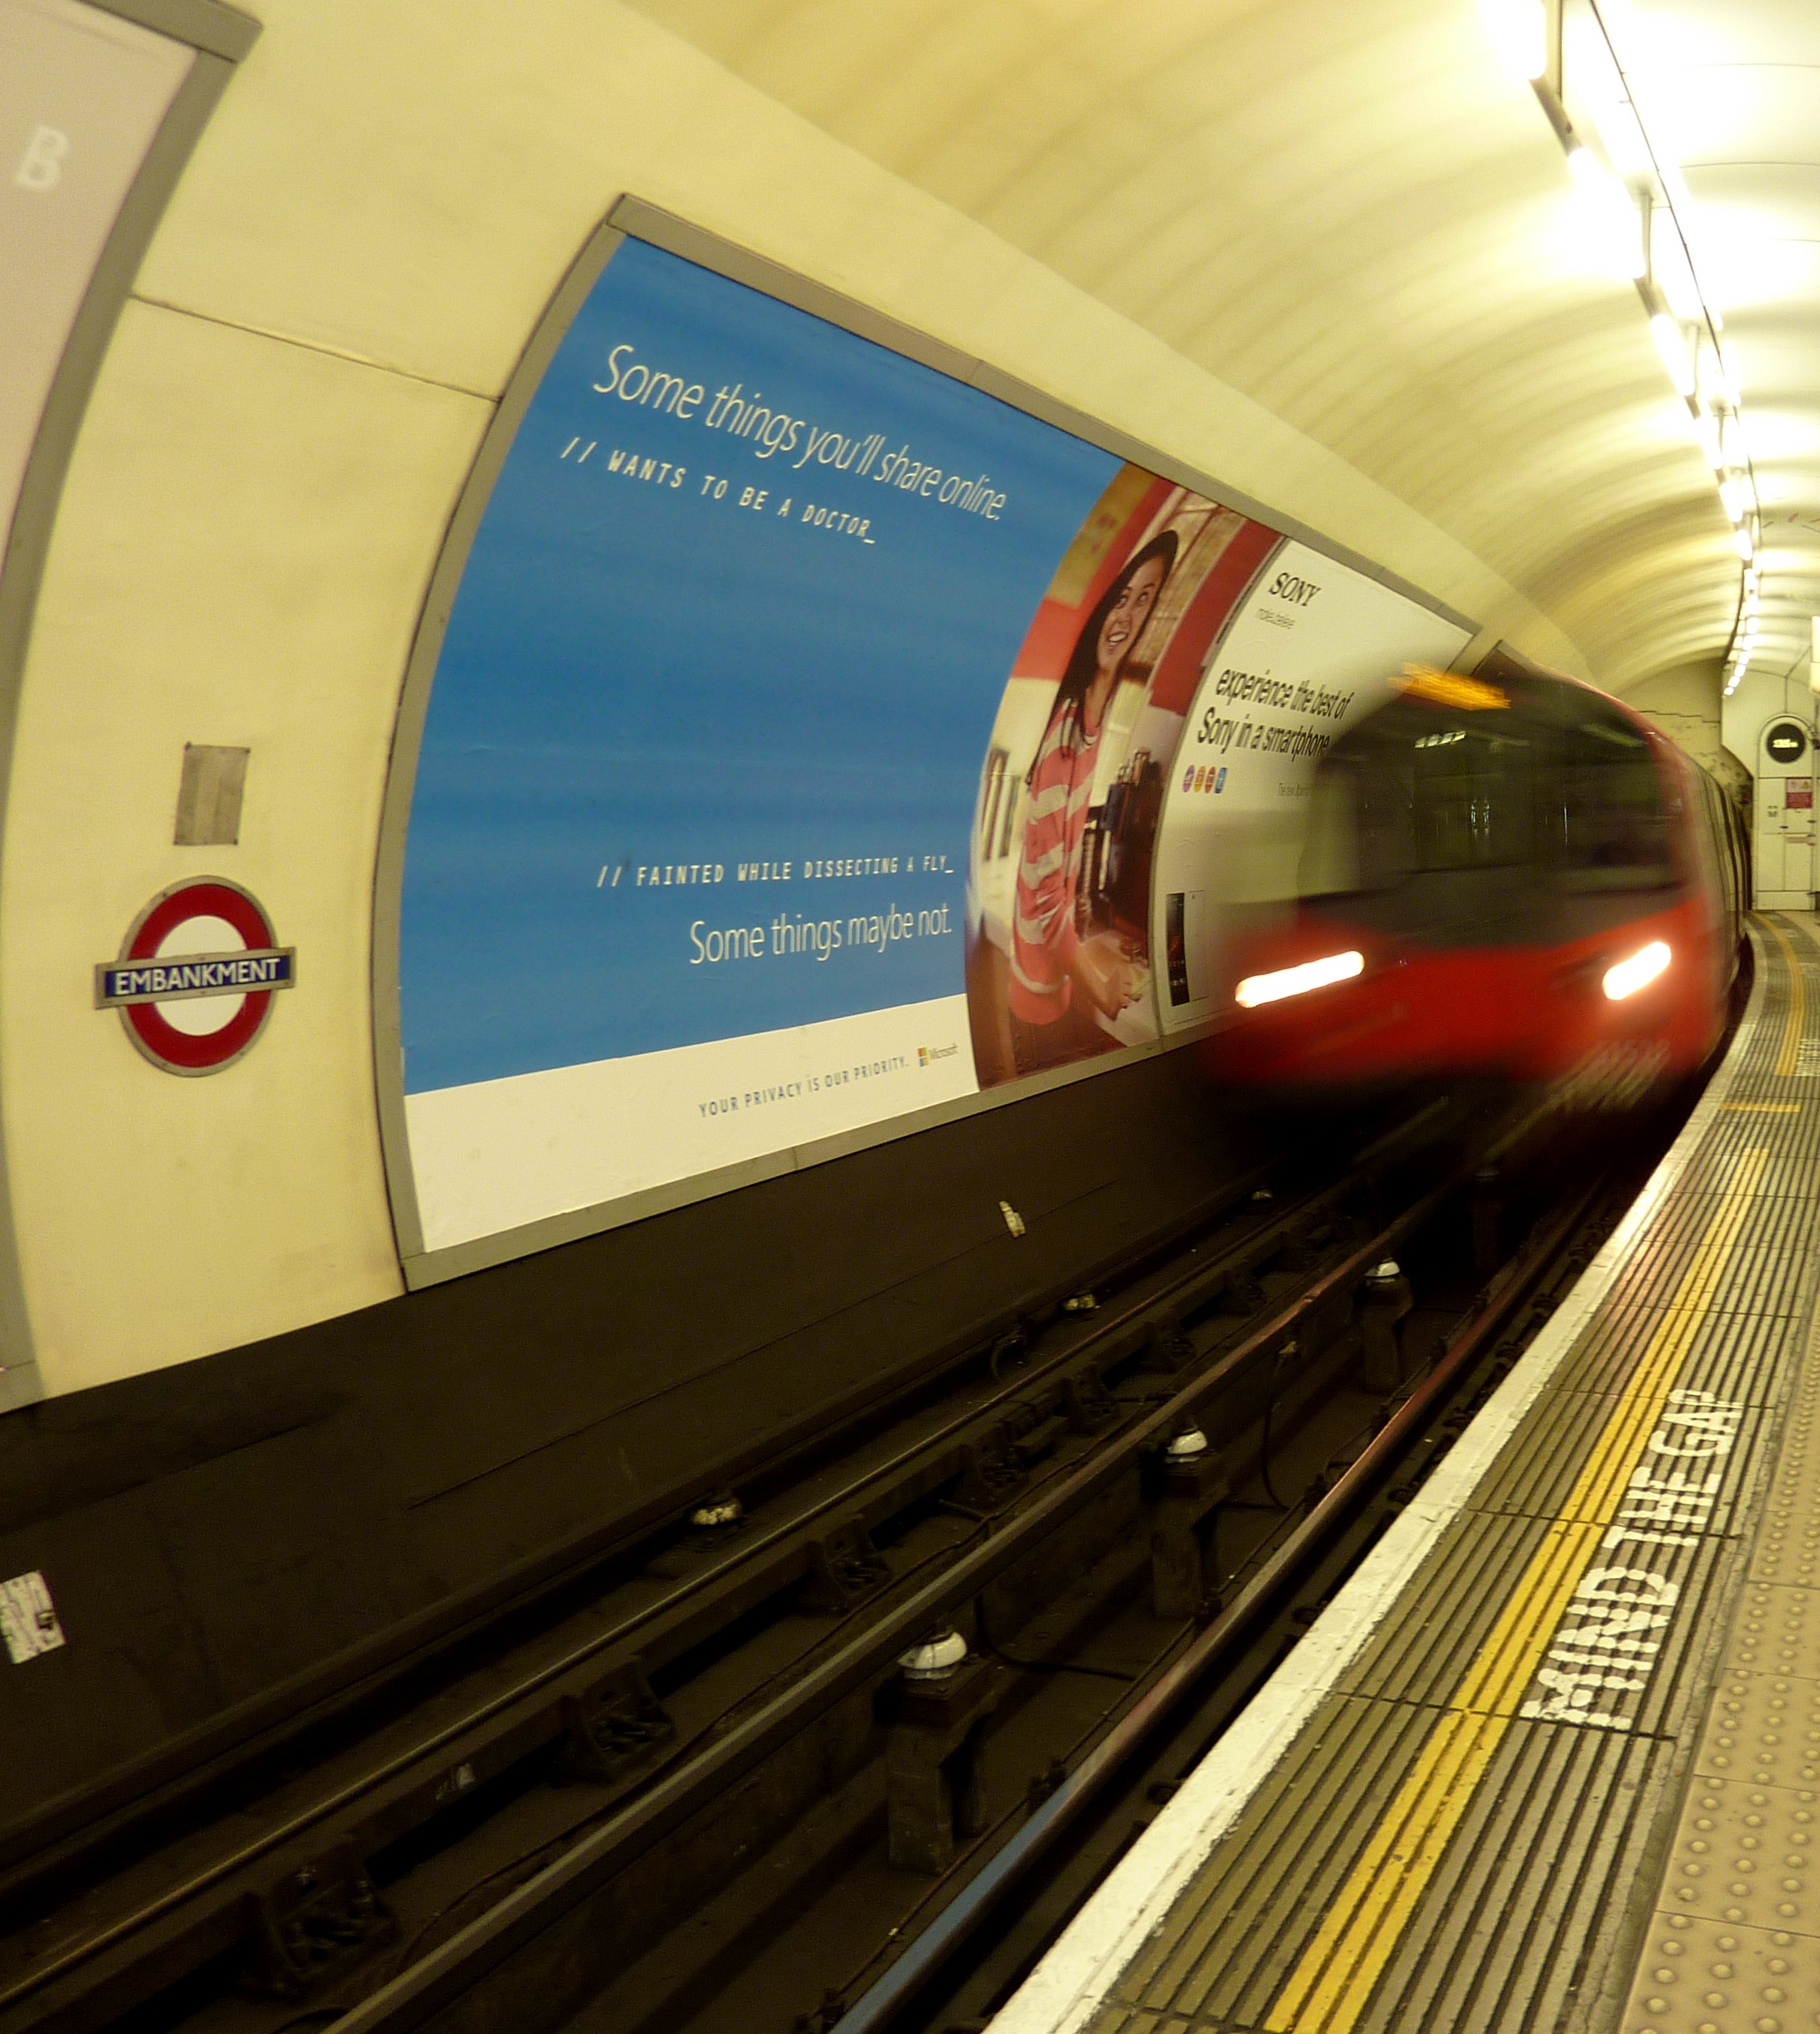
track, tube, train, subway, metro, transport, vehicle, public transport, metro station, london, rail transport, united kingdom, rolling stock, rapid transit, high speed rail, maglev